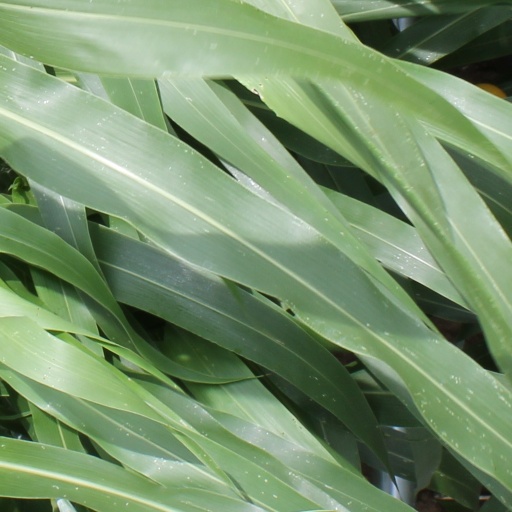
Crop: sorghum